Toronto Varsity Blues

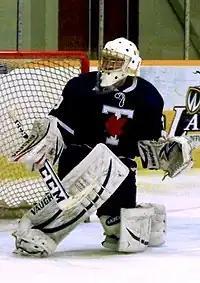
The Varsity Blues goalie in 2014

The Varsity Blues women's basketball team competes in the 18-team Ontario University Athletics conference, in the Central division. The team has won nine Critelli Cup conference championships, most recently in 2002. The team won a national championship in 1986 and also won silver medals in 1994 and 1996. Tamara Tatham was appointed the team's head coach in April 2021 after serving as the interim head coach during the 2020-21 season.